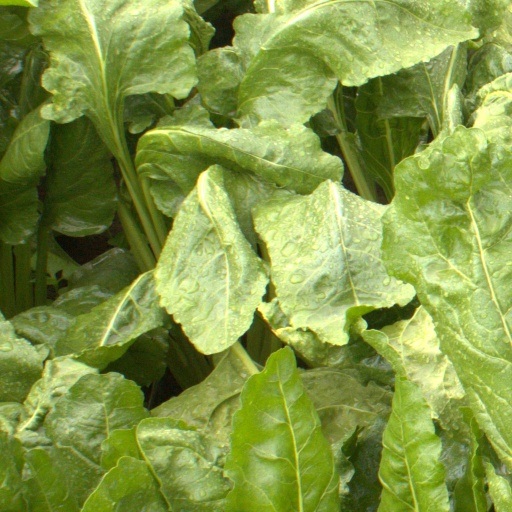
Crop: sugar beet